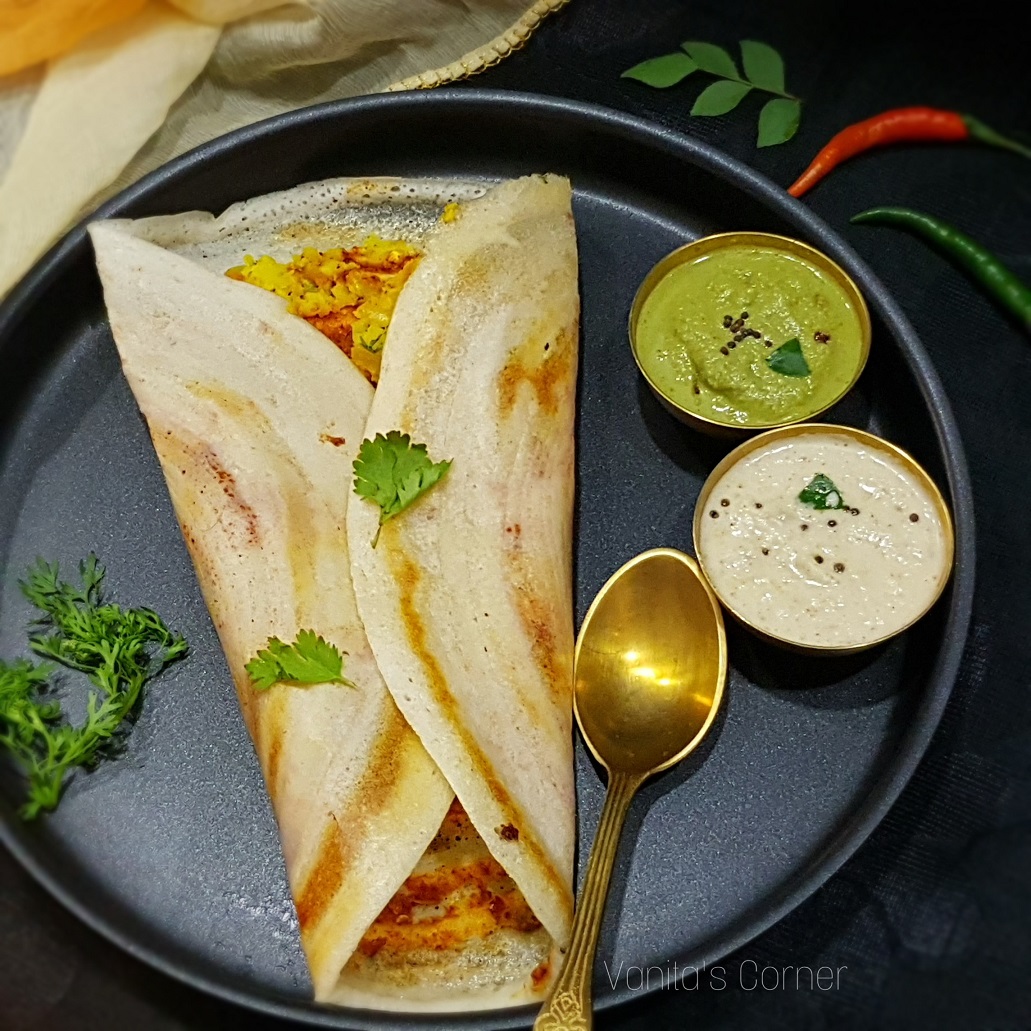
Dish: masala_dosa